Crimean Karaites

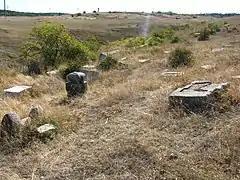
Cemetery near Feodosia (Crimea)

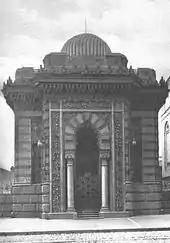
Former Karaim Kenesa in Kyiv

Turkic-speaking Karaite Jews (in the Crimean Tatar language, "Qaraylar") have lived in Crimea for centuries. Most modern scientists regard them as descendants of Karaite Jews who settled in Crimea and adopted a Kypchak language. Others view them as descendants of Khazar or Cuman, Kipchak converts to Karaite Judaism. Today, many Crimean Karaites reject ethnic Semitic origins theories and identify as descendants of the Khazars. Some specialists in Khazar history question the Khazar theory of Karaim origins, noting the following: